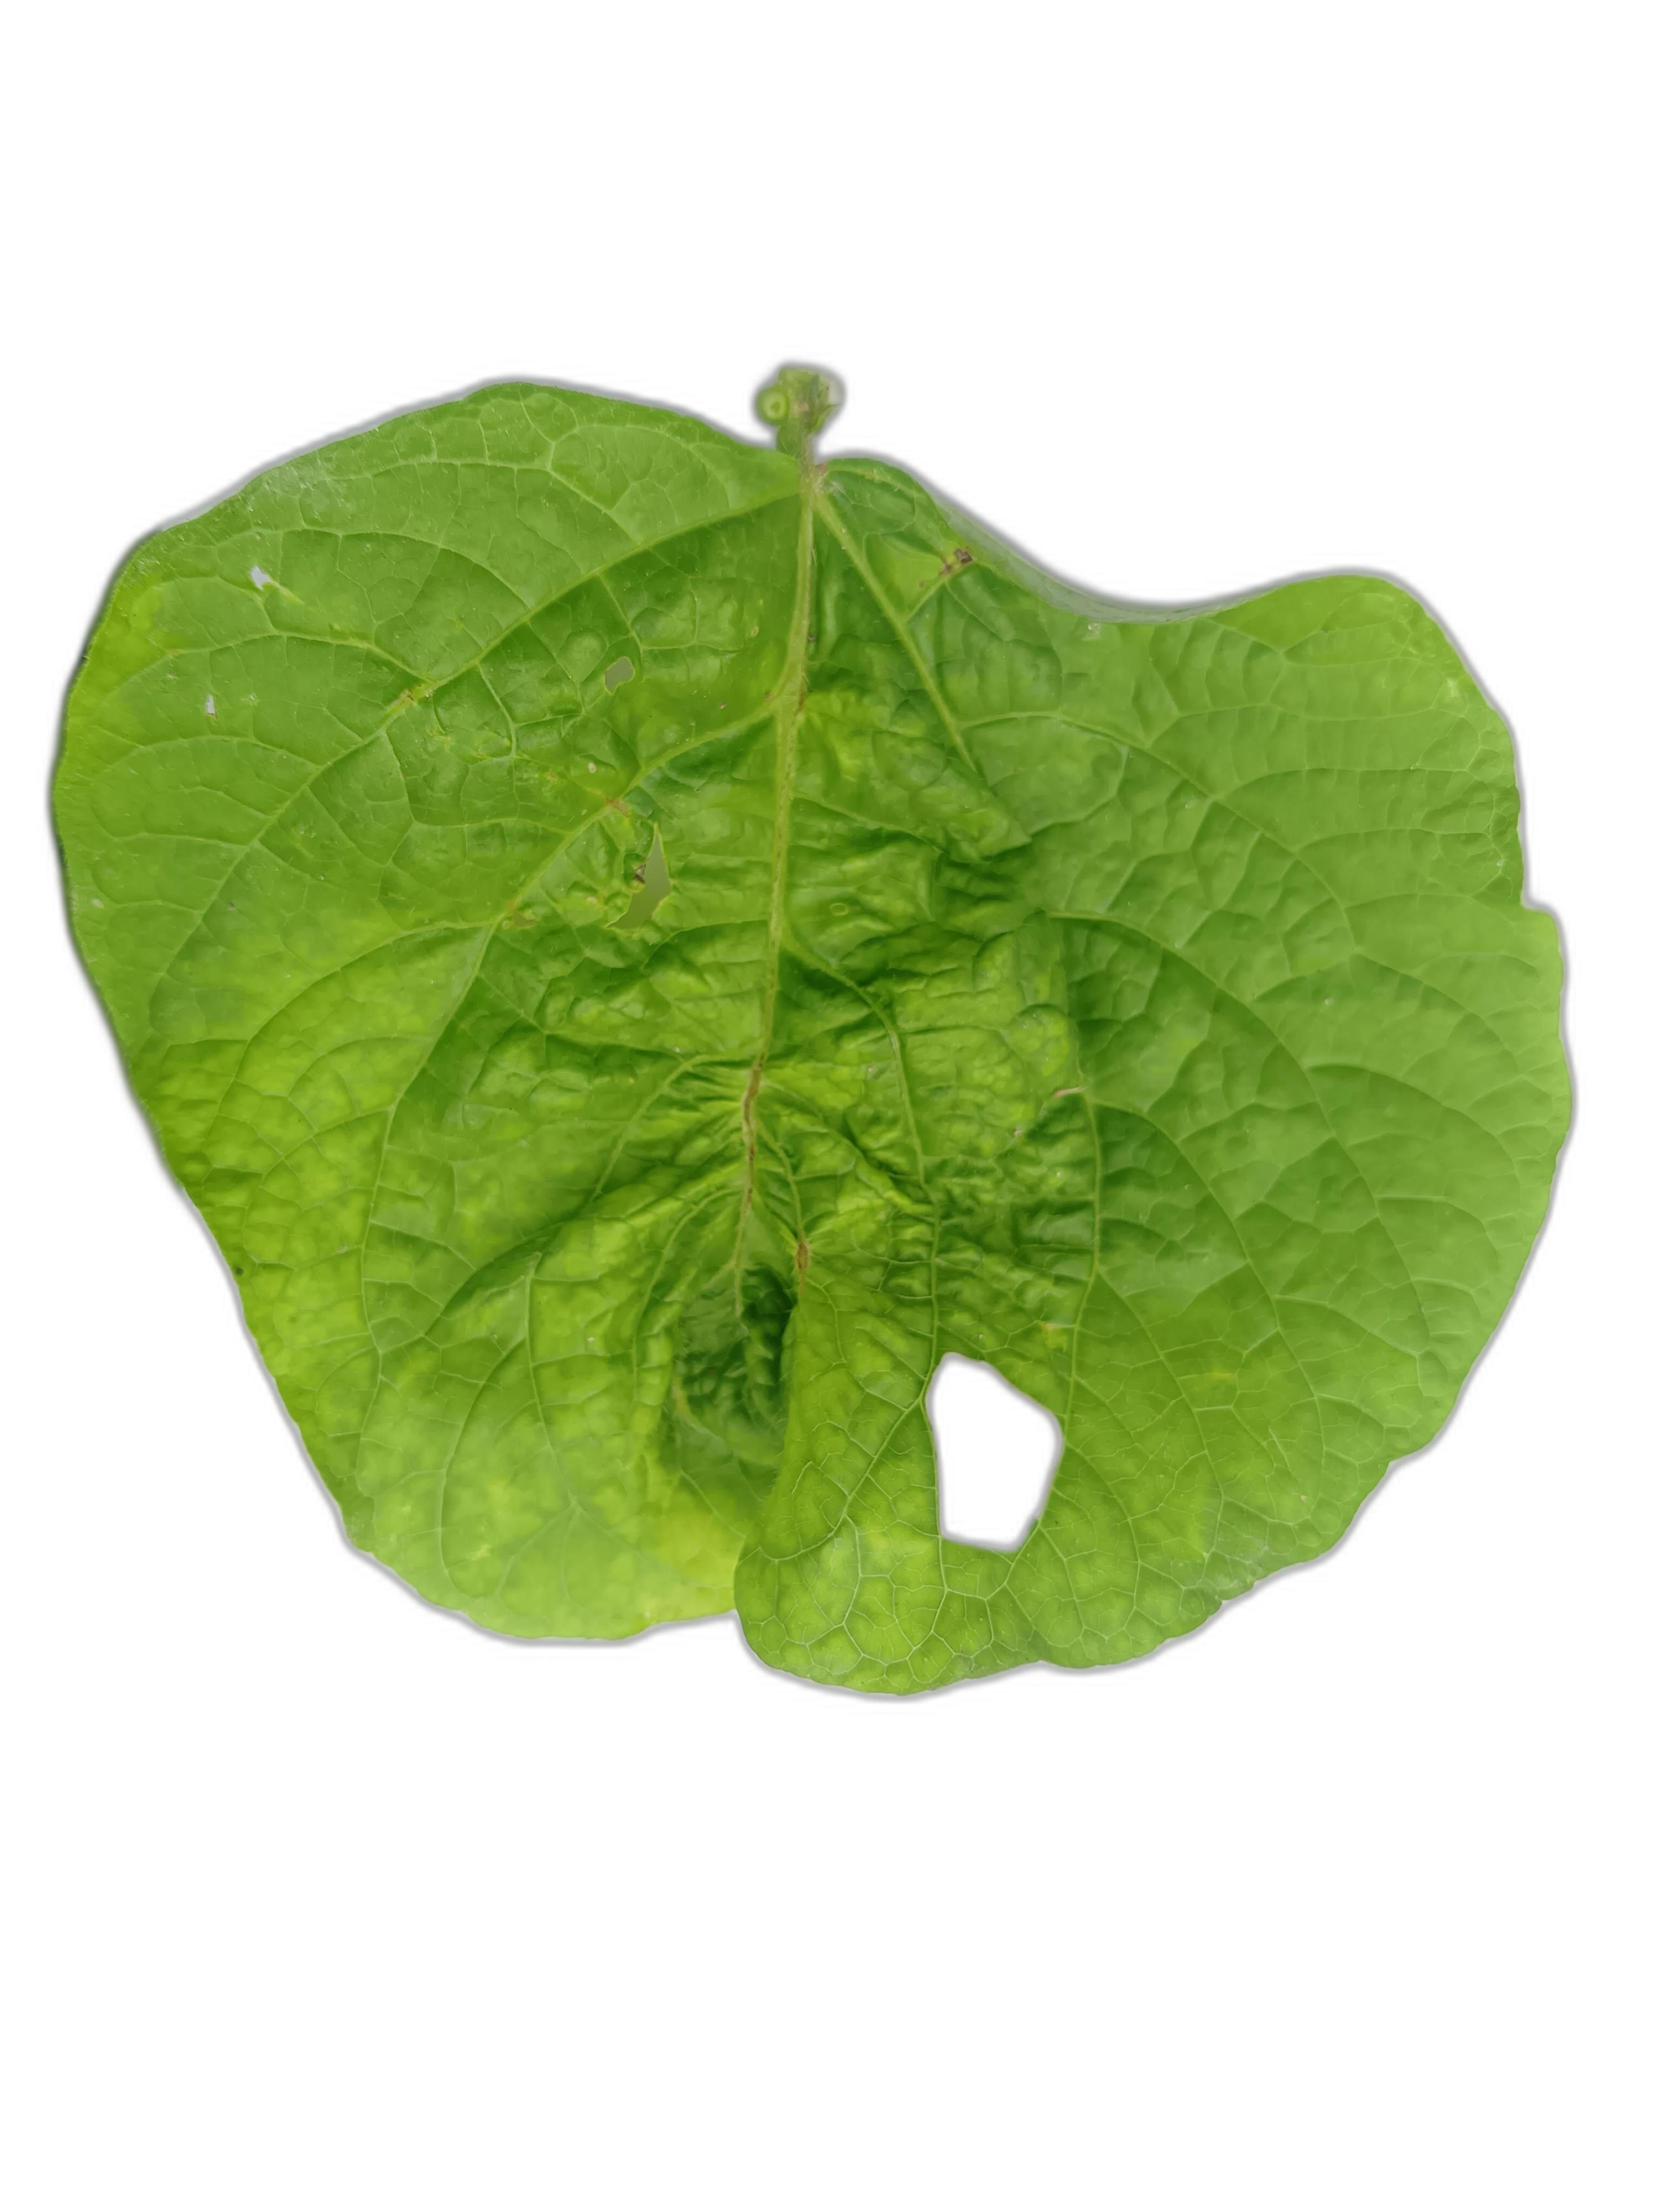
Label: Leaf Crinkle